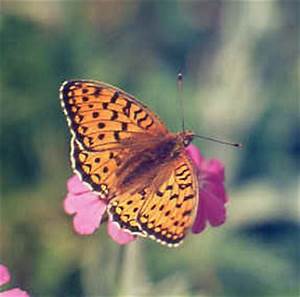
Label: farfalla